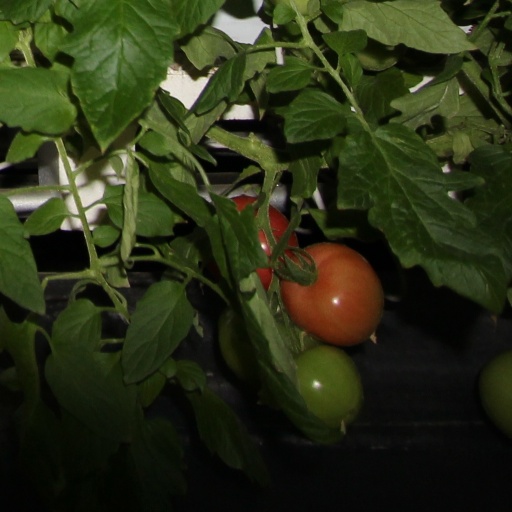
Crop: tomato